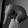
ASL letter: Q